William S. Gilliland Log Cabin and Cemetery

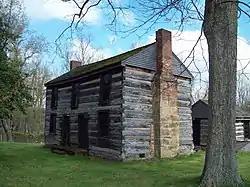
Gilliland Cabin, April 2009

William S. Gilliland Log Cabin and Cemetery is a historic home and family cemetery located in Charleston, West Virginia. It was the home and graveyard of one of Charleston's oldest families, the Gillilands. They built the log cabins and lived there until selling it to the Neale family in 1868.